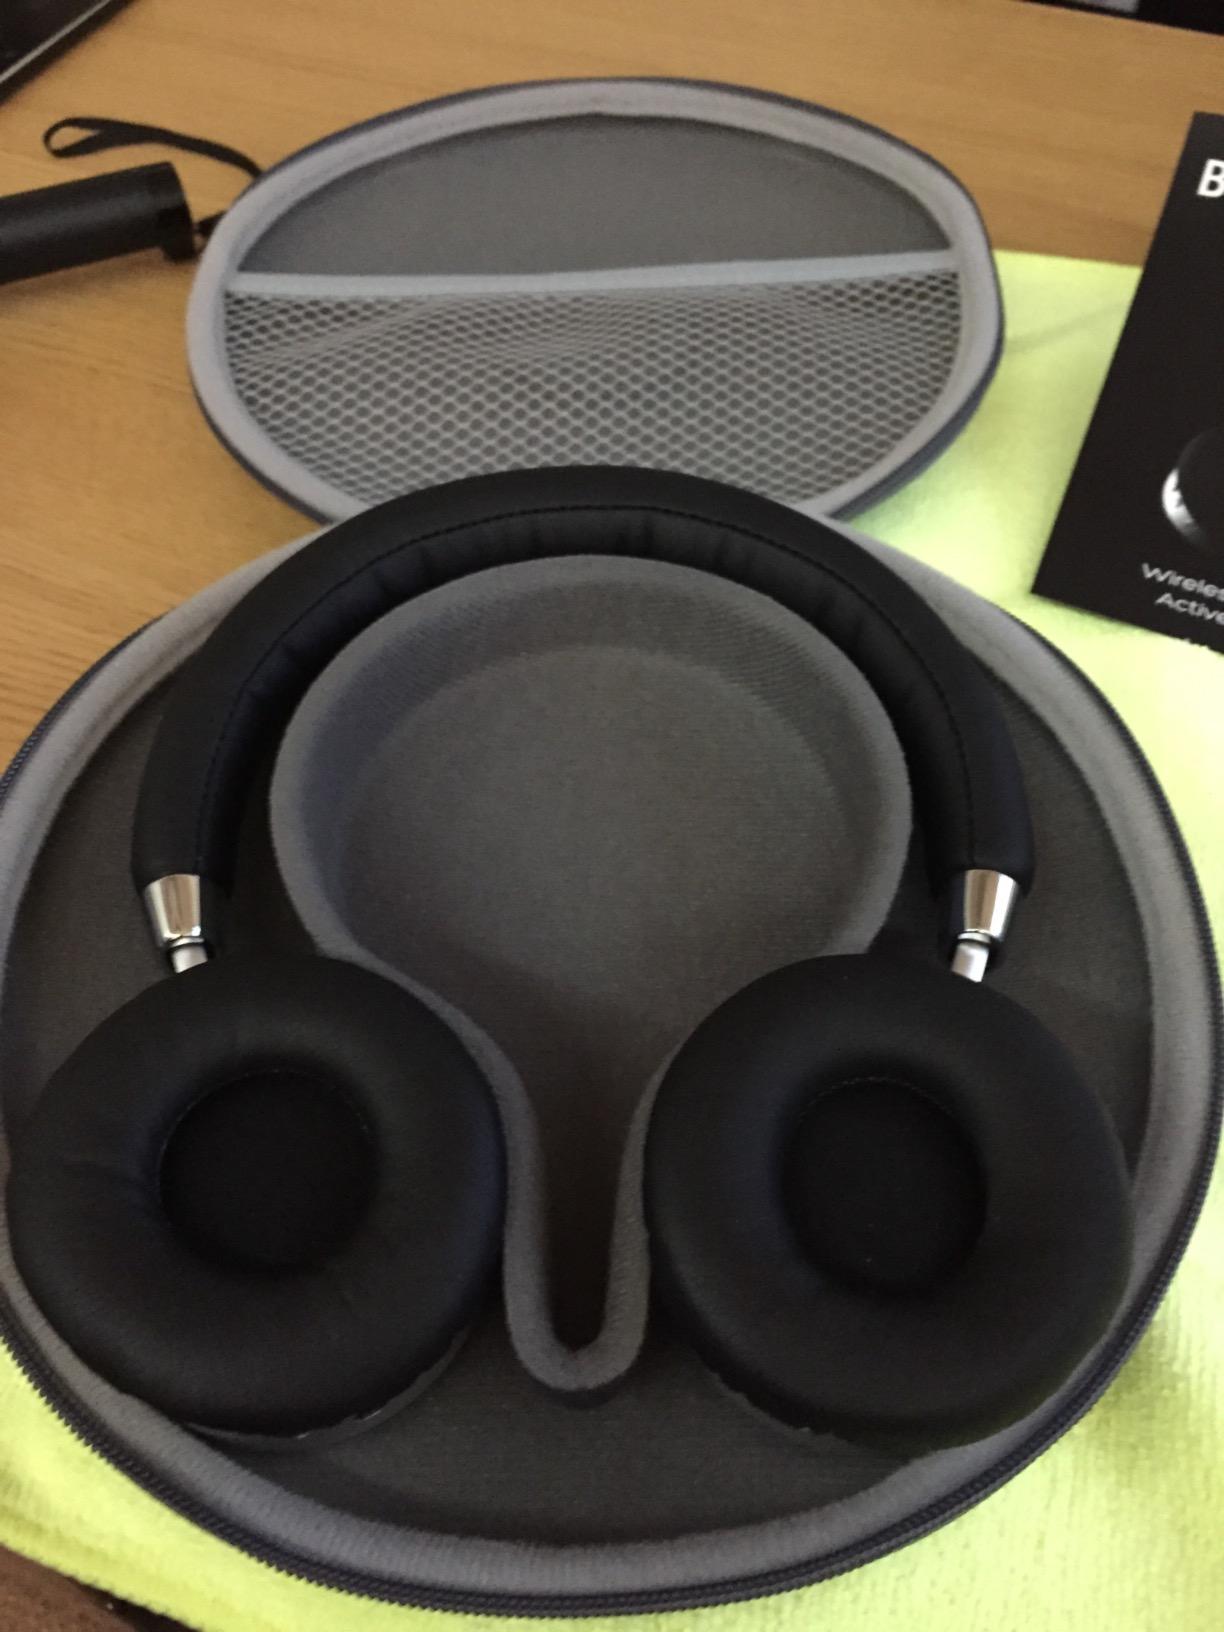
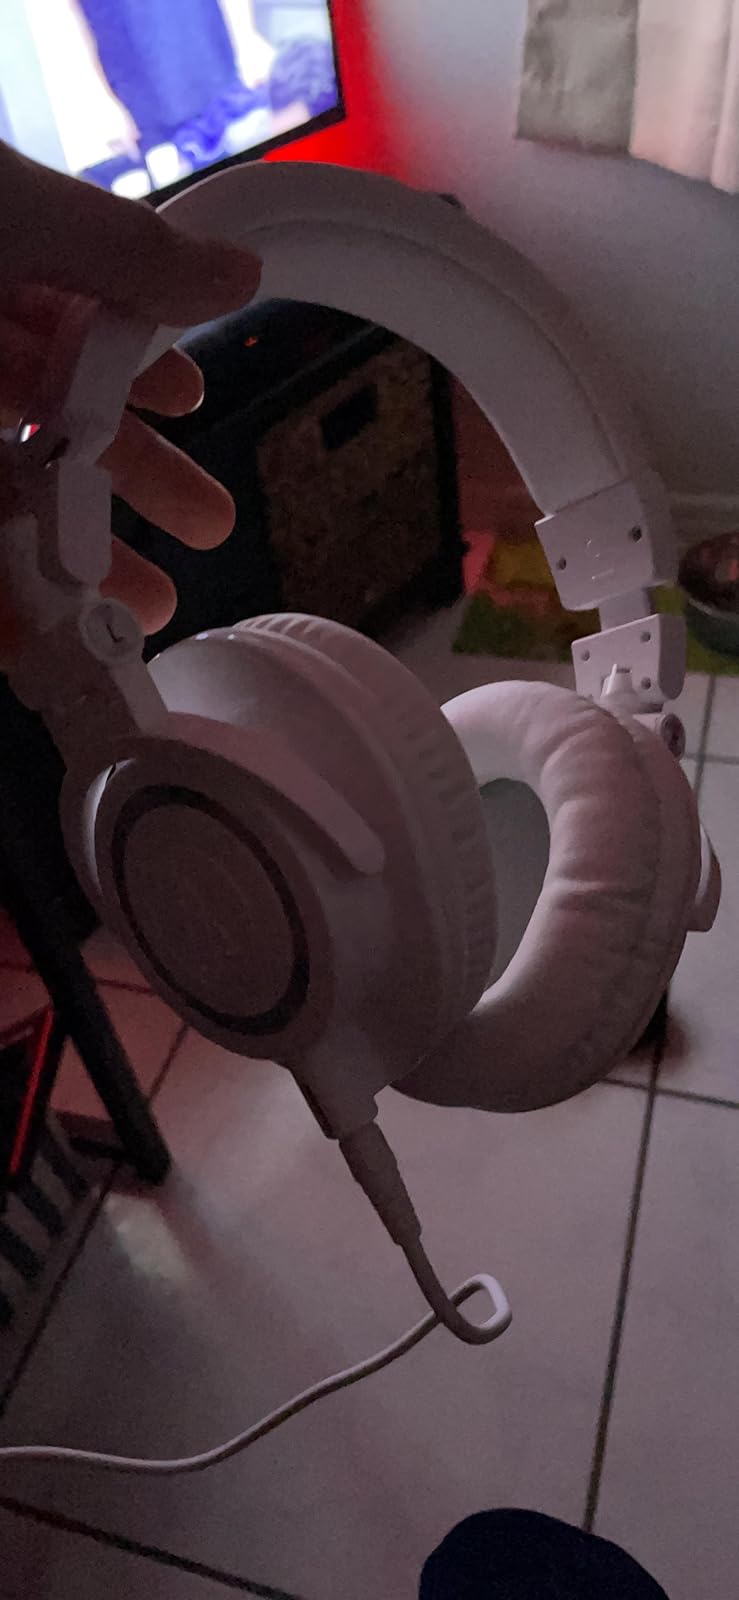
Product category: headphones
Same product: no